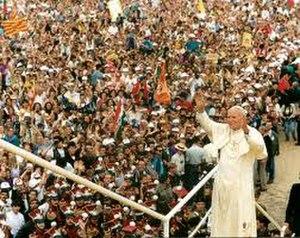
Les Journées mondiales de la jeunesse 1991 sont un rassemblement de jeunes catholiques du monde entier qui s'est déroulé à Częstochowa en Pologne du 10 au 15 août 1991.